Đại Việt

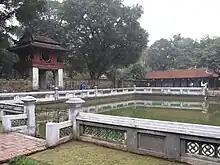
Temple of Literature, Hanoi, served as royal school during 11th–18th centuries.

Lê Lợi, the son of a peasant from the Thanh Hoá region, led an uprising against the Chinese occupation starting in February 1418, waging a war of independence against Ming colonial rule that lasted nine years. Assisted by Nguyễn Trãi, a prominent anti-Ming scholar, and other Thanh Hoá families—the Trịnh and the Nguyễn—his rebel forces managed to capture and defeat several major Ming strongholds and counterattacks, and they eventually drove the Chinese back to the north in 1427. In April 1428, Lê Lợi was proclaimed emperor of a new Đại Việt. He established Hanoi as Đông Kinh, or the eastern capital, while the dynasty's estate, Lam Son, became Tây Kinh, or the western capital.